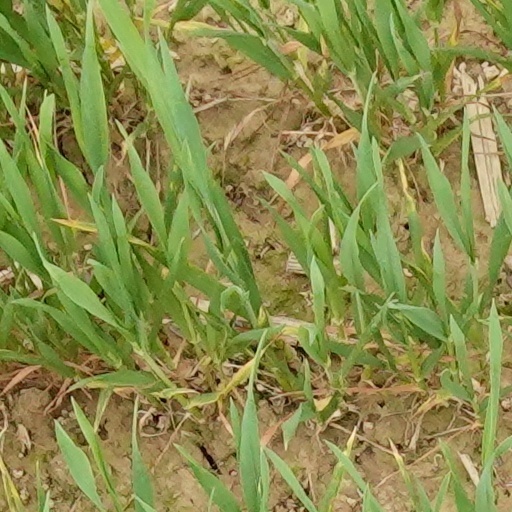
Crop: wheat